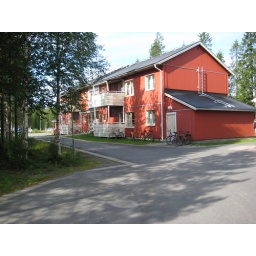
i live on the first floor in a four bedroom apt.